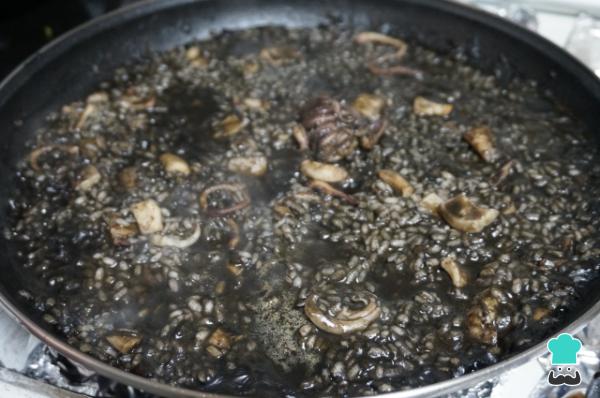
Para empezar con esta receta de croquetas de arroz negro, primero empieza elaborando un arroz como siempre. Señalamos que cuando pongas el agua o el caldo de pescado para la paella, debes incorporar la tinta negra y mezclar bien. Y, si en este caso te sobra arroz, debes añadir una cazuela con el arroz que te queda, disolver la tinta de calamar en agua, añadir el arroz y ponerlo al fuego. Seguido, remueve hasta que el arroz esté completamente negro.